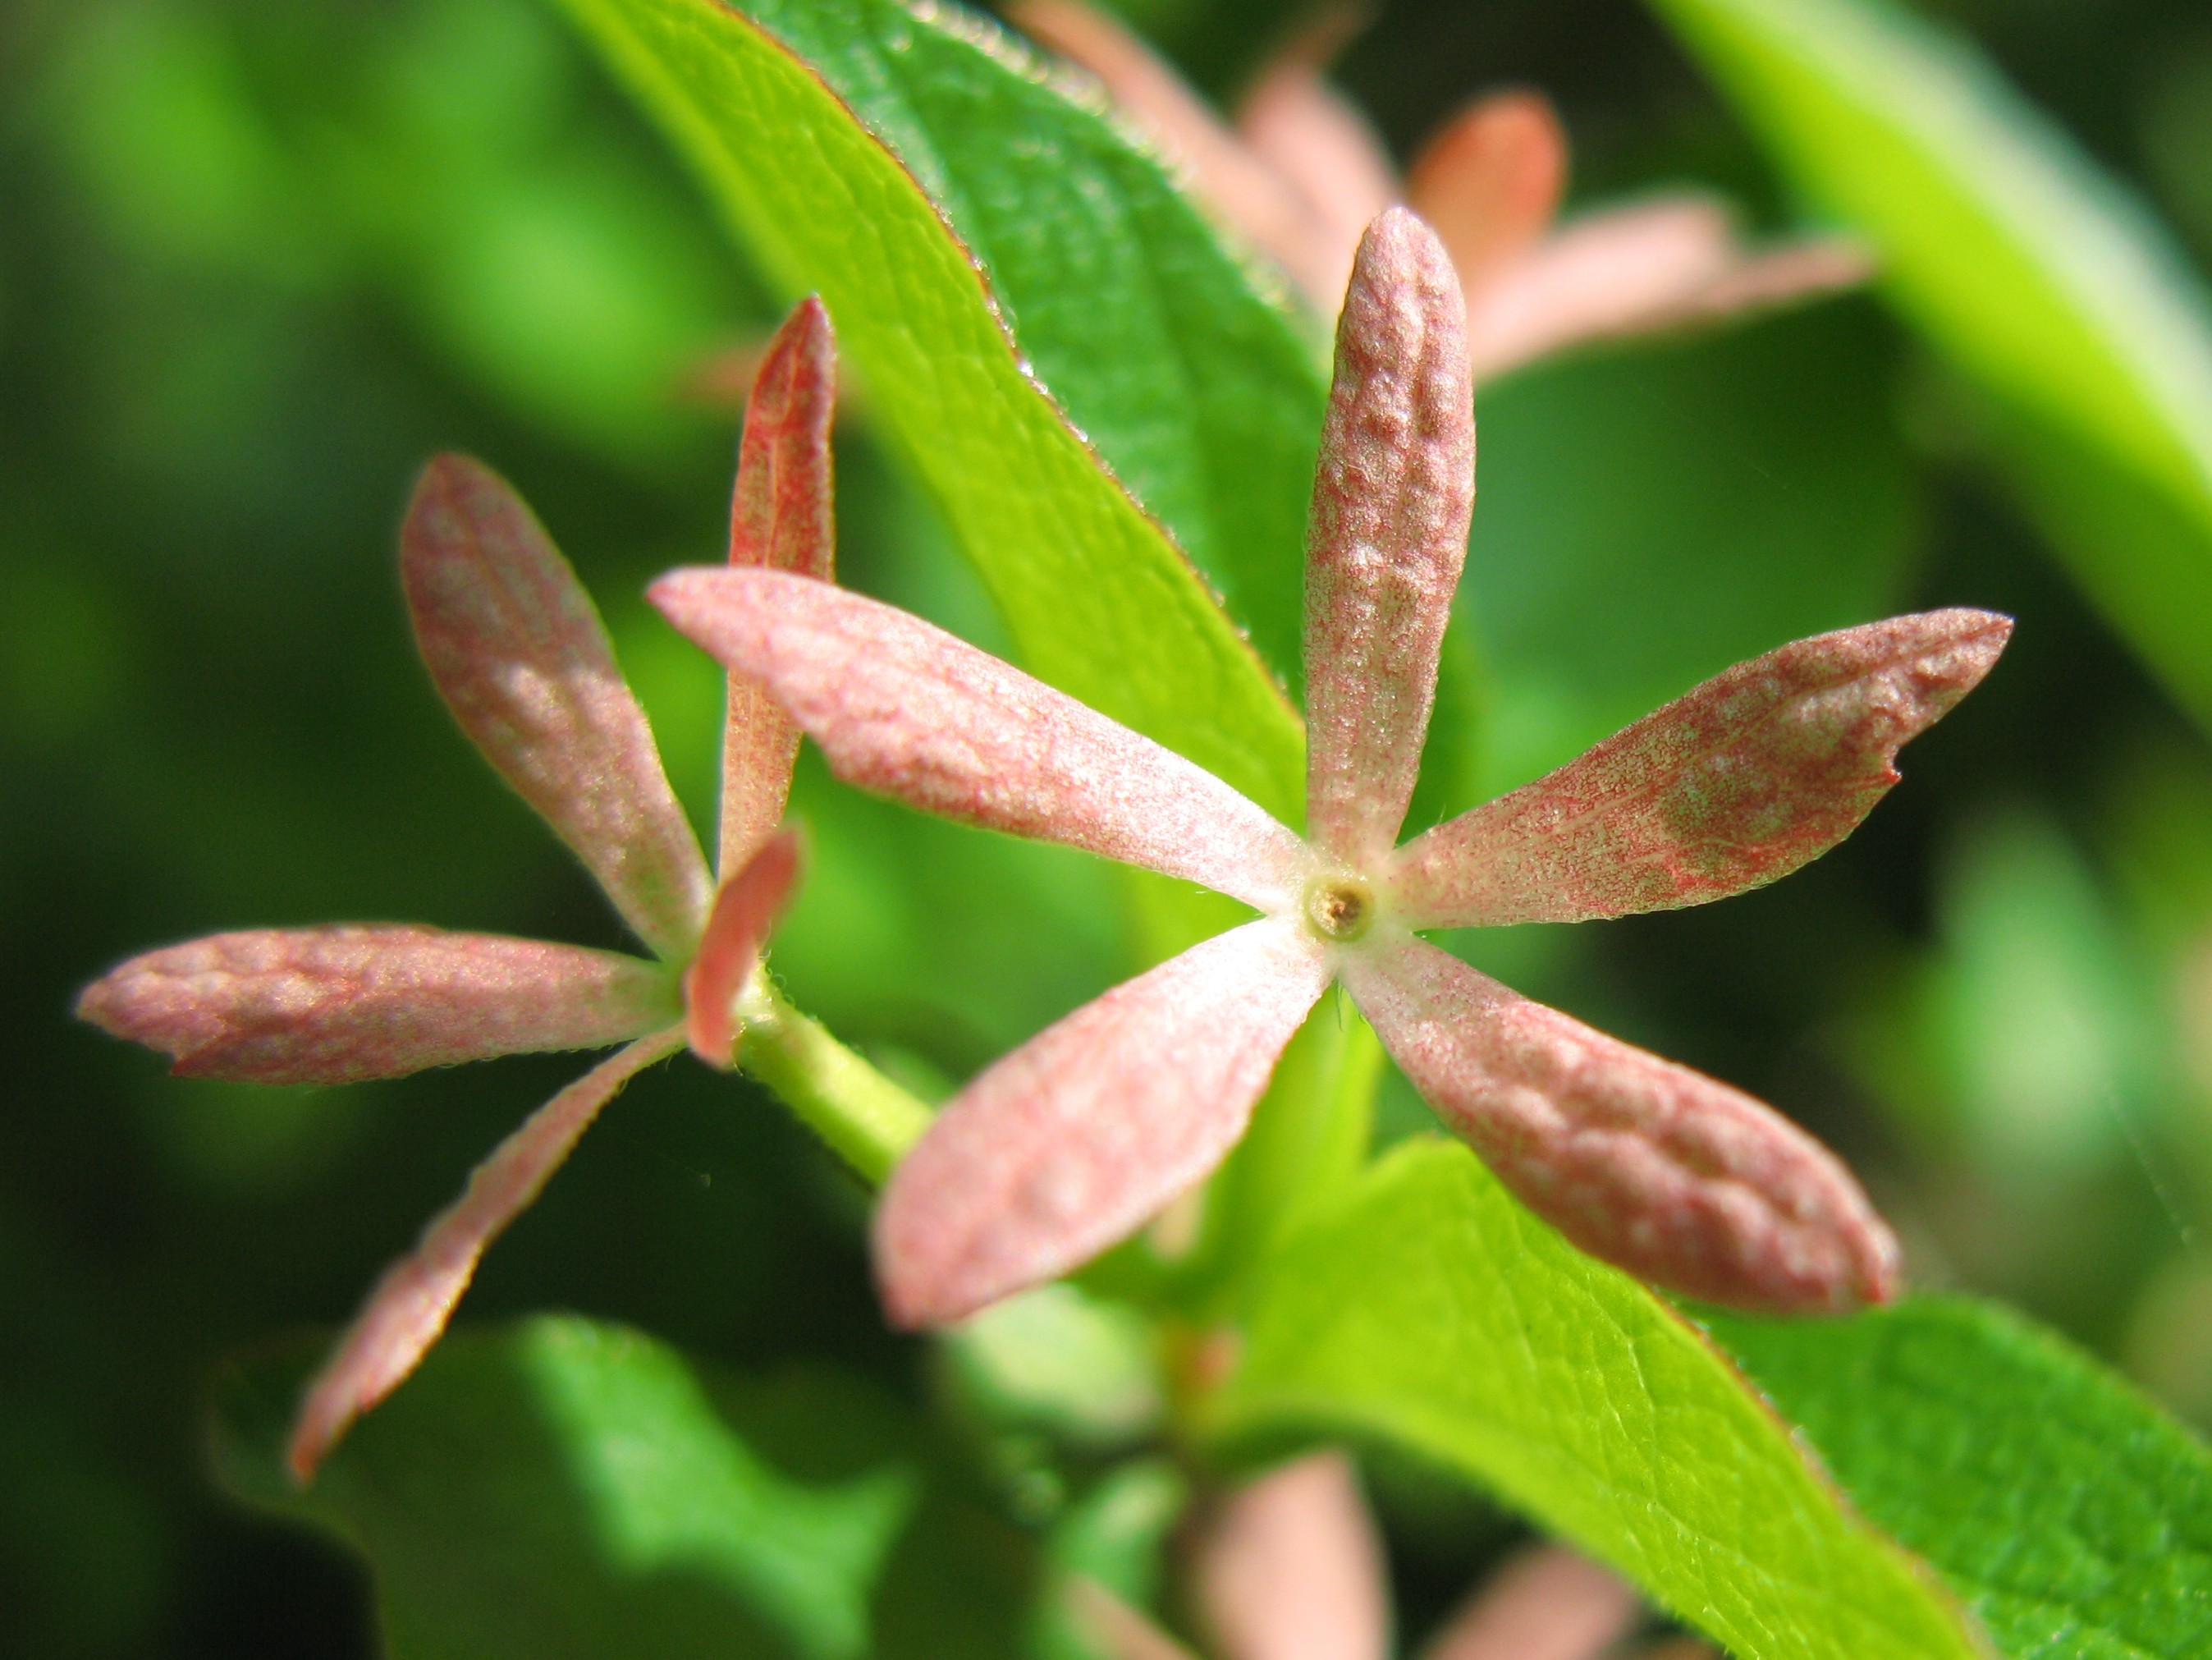
nature, plant, leaf, flower, high, red, herb, botany, flora, wildflower, shrub, hires, flowerpicturesnolimits, hi, res, powershotg7, canong7, macro photography, flowering plant, land plant